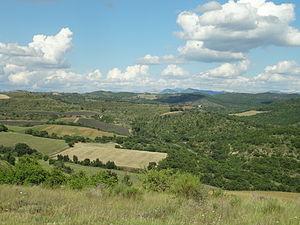
Puimichel est une commune française, située dans le département des Alpes-de-Haute-Provence en région Provence-Alpes-Côte d'Azur.